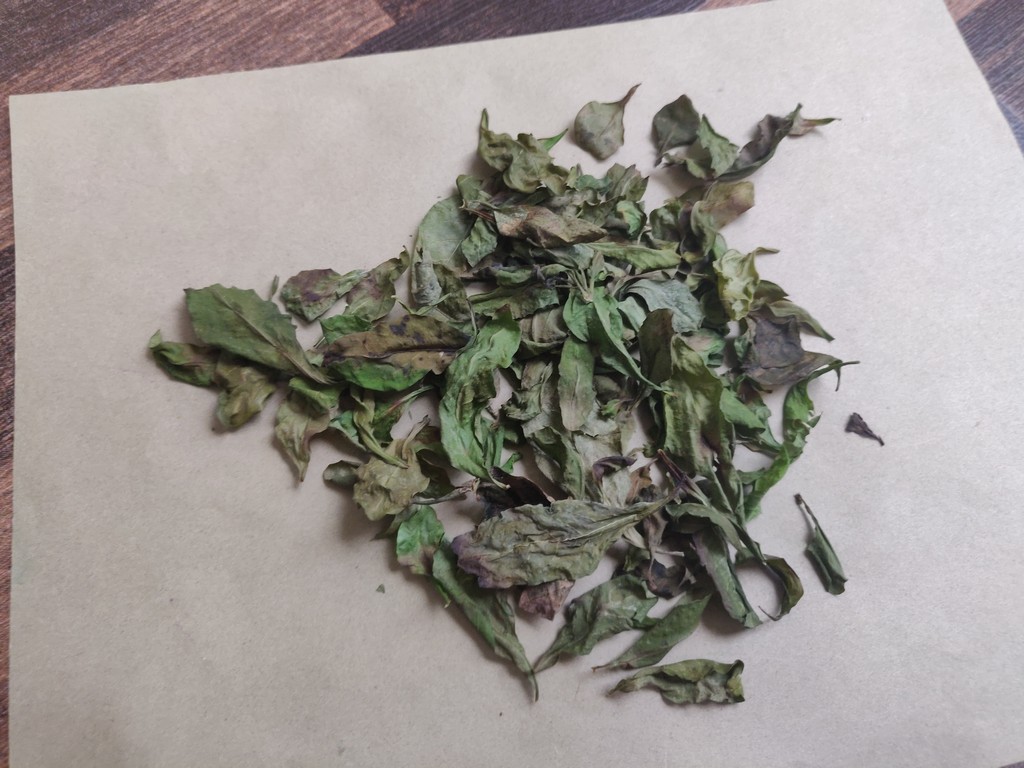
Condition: Dried
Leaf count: multiple
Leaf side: unknown